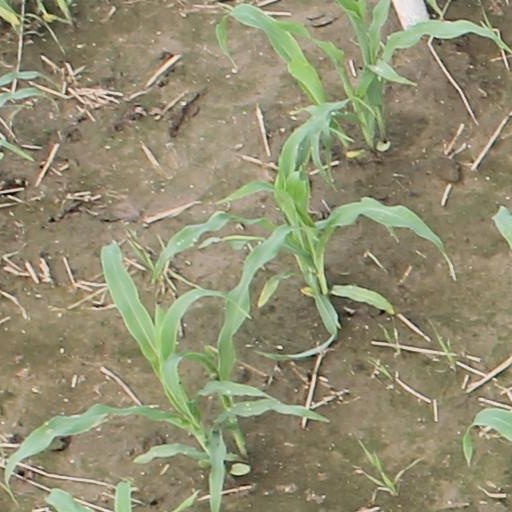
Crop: maize; corn